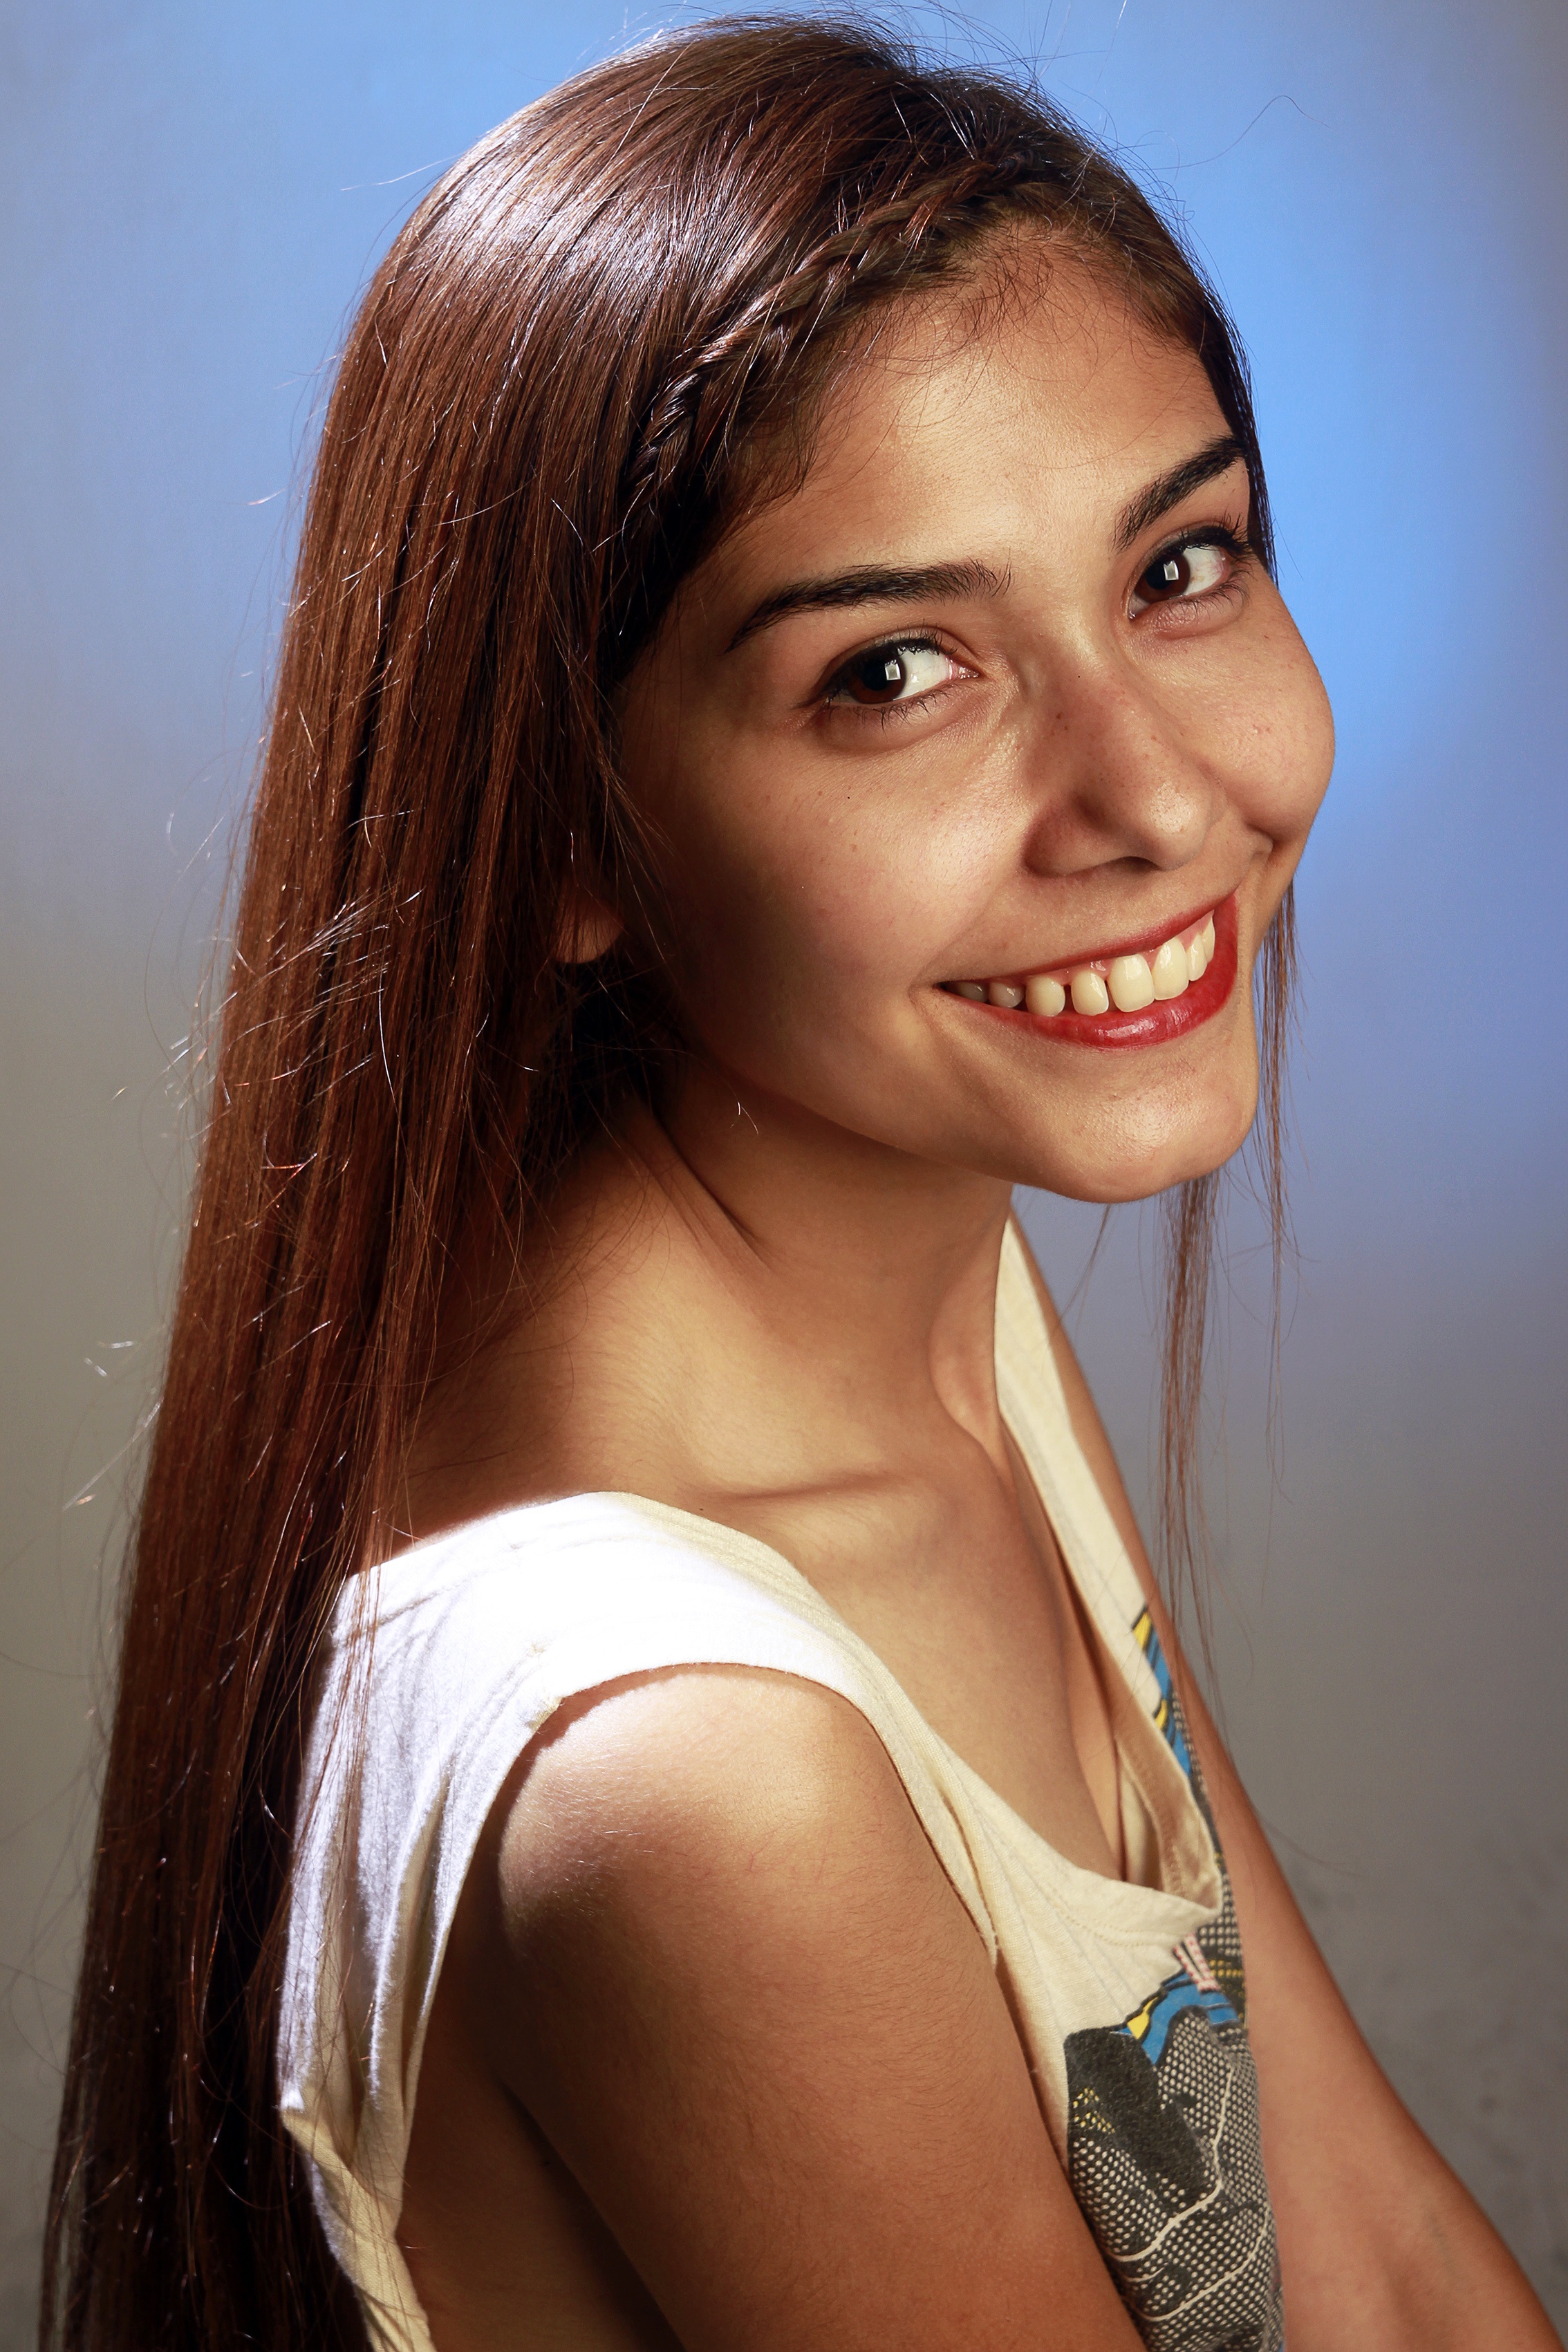
person, girl, woman, hair, photography, portrait, model, young, fashion, lady, facial expression, hairstyle, smile, mouth, long hair, close up, human body, black hair, face, women, eye, head, skin, beauty, blond, abdomen, photo shoot, brown hair, portrait photography, art model, supermodel